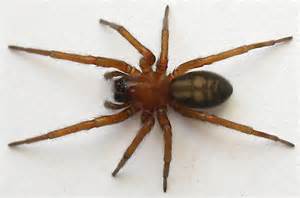
Label: ragno